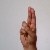
The image shows a hand gesture representing the letter 'U' in Indian Sign Language.